Kumagaya Station

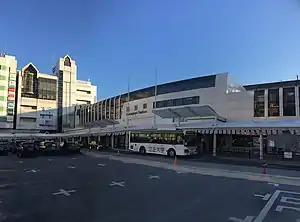
Kumagaya Station north entrance in February 2021

is an interchange passenger railway station located in the city of Kumagaya, Saitama, Japan, operated jointly by East Japan Railway Company (JR East) and the private railway operator Chichibu Railway.